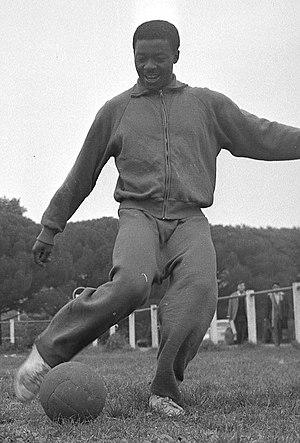
Terrain à côté du Stadium municipal de Toulouse, 1bis allées Gabriel-Biénès. Entre 15 et 18 octobre 1962. Pierre Dorsini (à gauche) et Samuel Edimo (à droite), joueurs du Toulouse Olympique Club. Vue de face des deux joueurs qui s'apprêtent à frapper dans un ballon
Samuel Edimo dit N'Ganga est un footballeur camerounais né le 22 décembre 1934 à Douala et mort en 1997 à Toulouse. Il évolue au poste d'attaquant du milieu des années 1950 au milieu des années 1960.